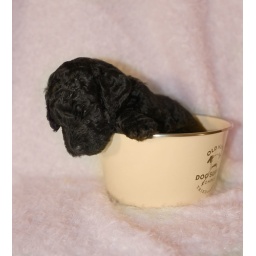
Puppy in a bowl pink